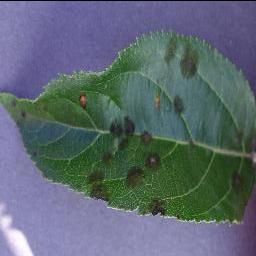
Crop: apple
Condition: scab